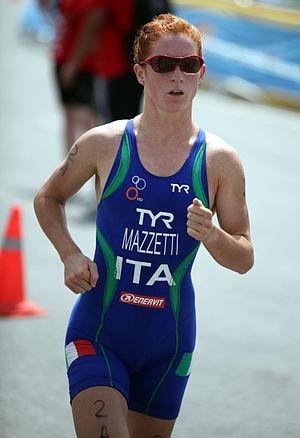
Annamaria Mazzetti est une triathlète italienne, multiple championne d'Italie de triathlon, elle remporte quatre fois le championnat national.